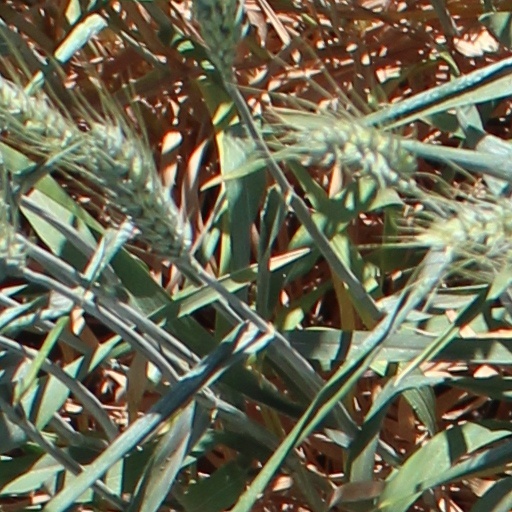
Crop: wheat